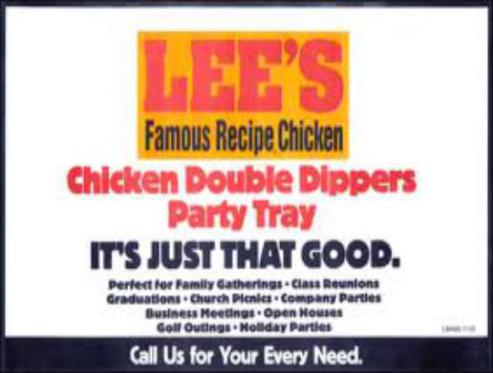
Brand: lee's famous recipe chicken
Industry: Food